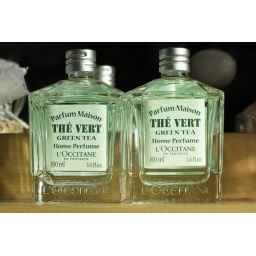
I love the apothicary look of these little bottles in the window of L'Occitane